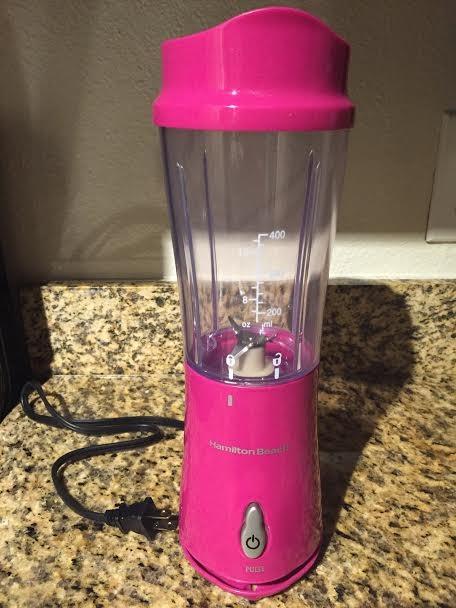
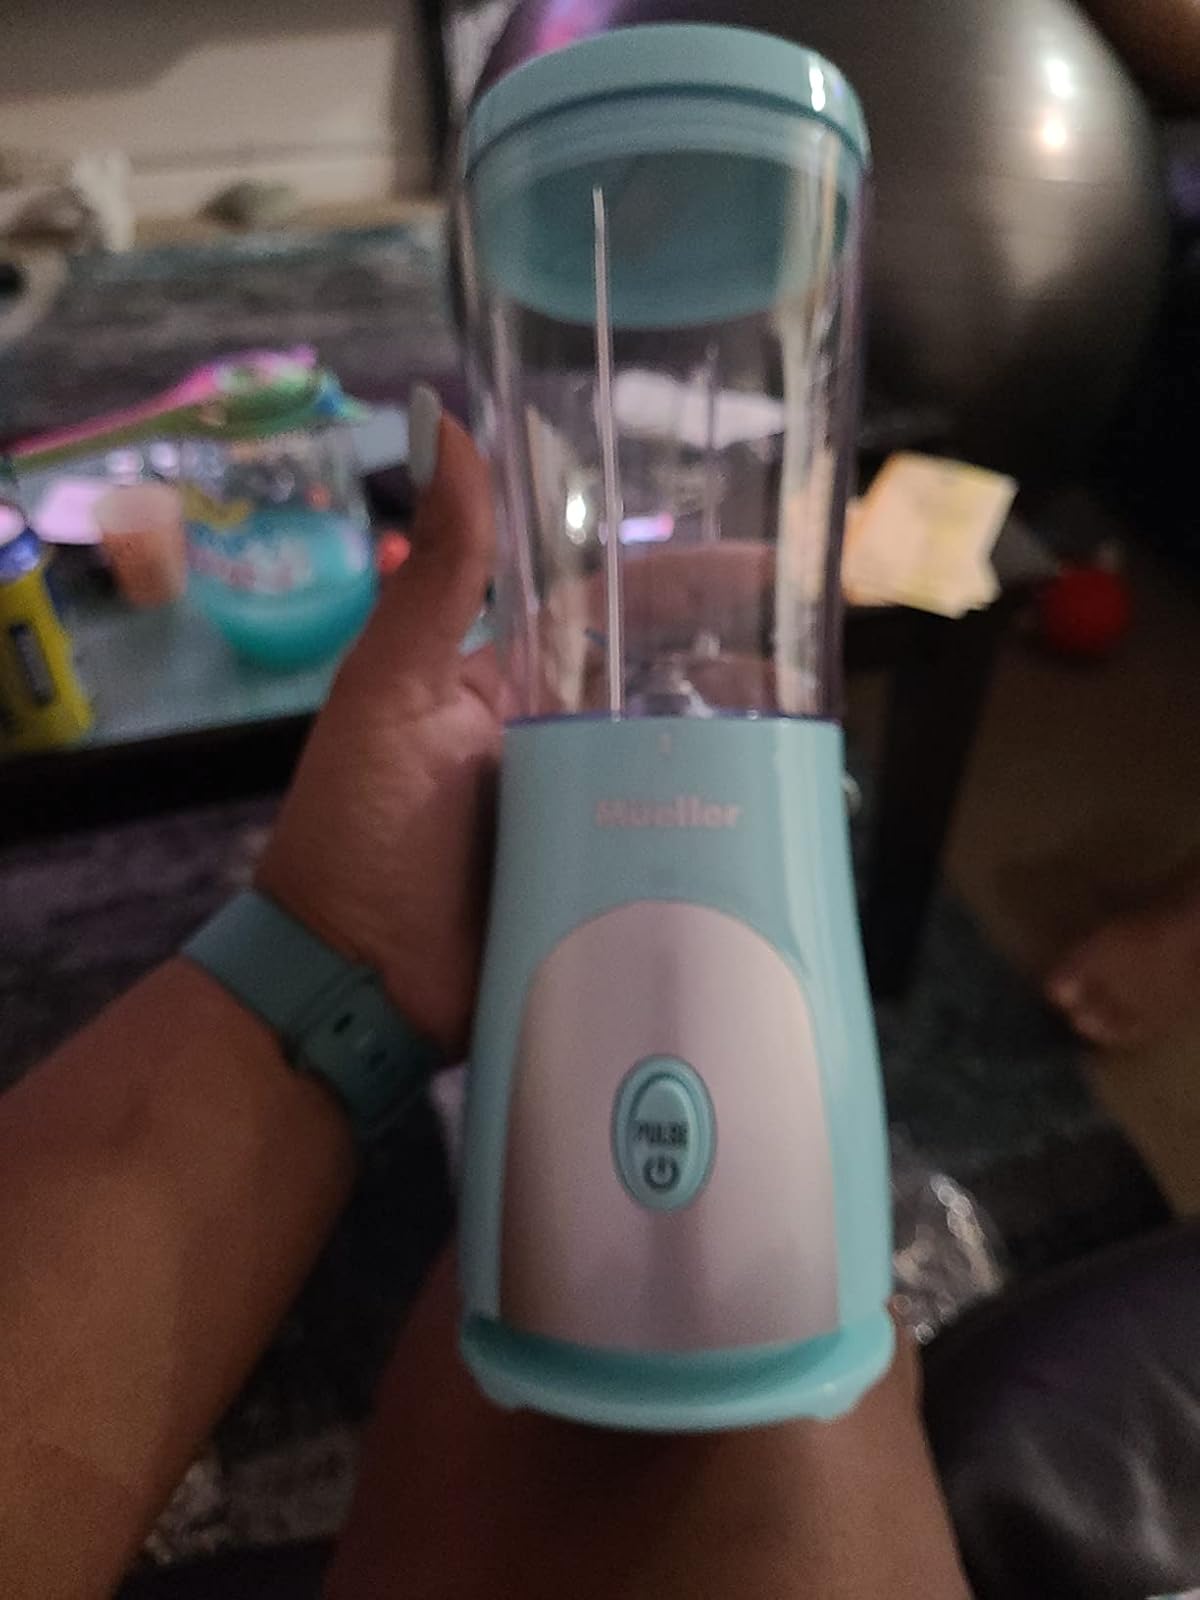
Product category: items_blender
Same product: no